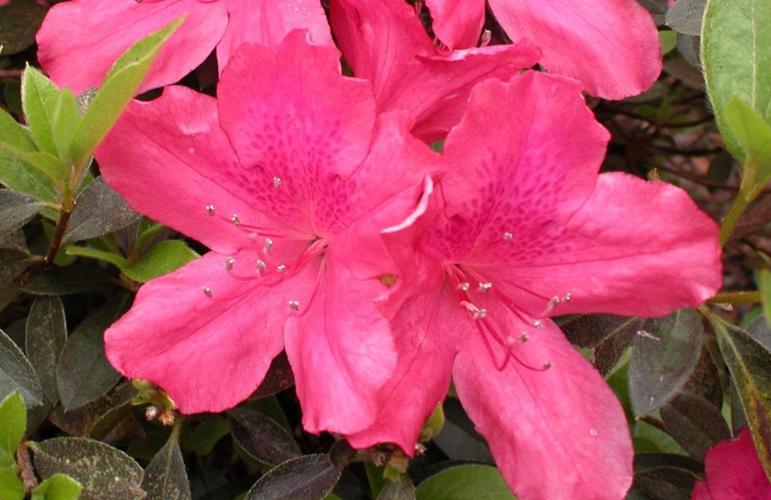
Label: azalea